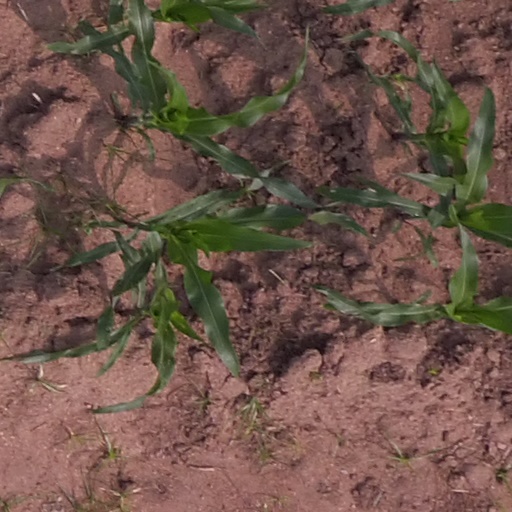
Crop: maize; corn